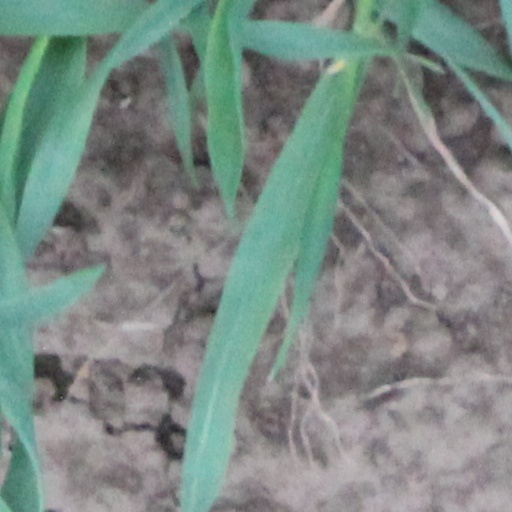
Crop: wheat